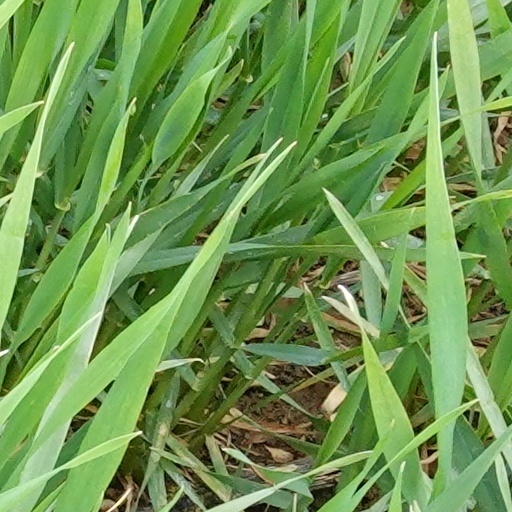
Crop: wheat